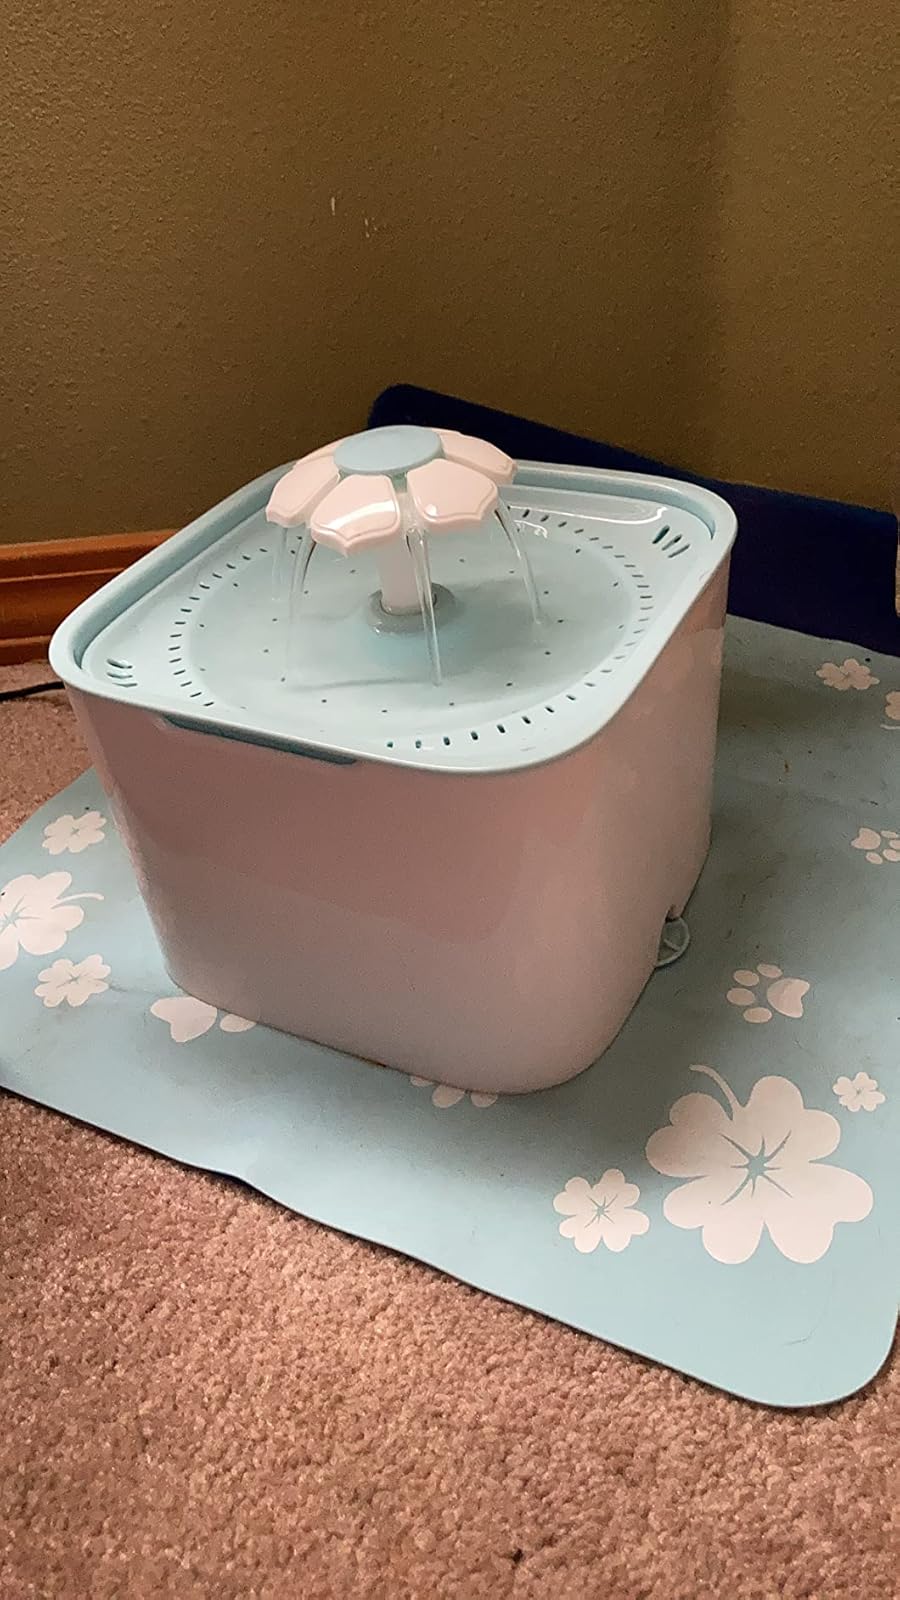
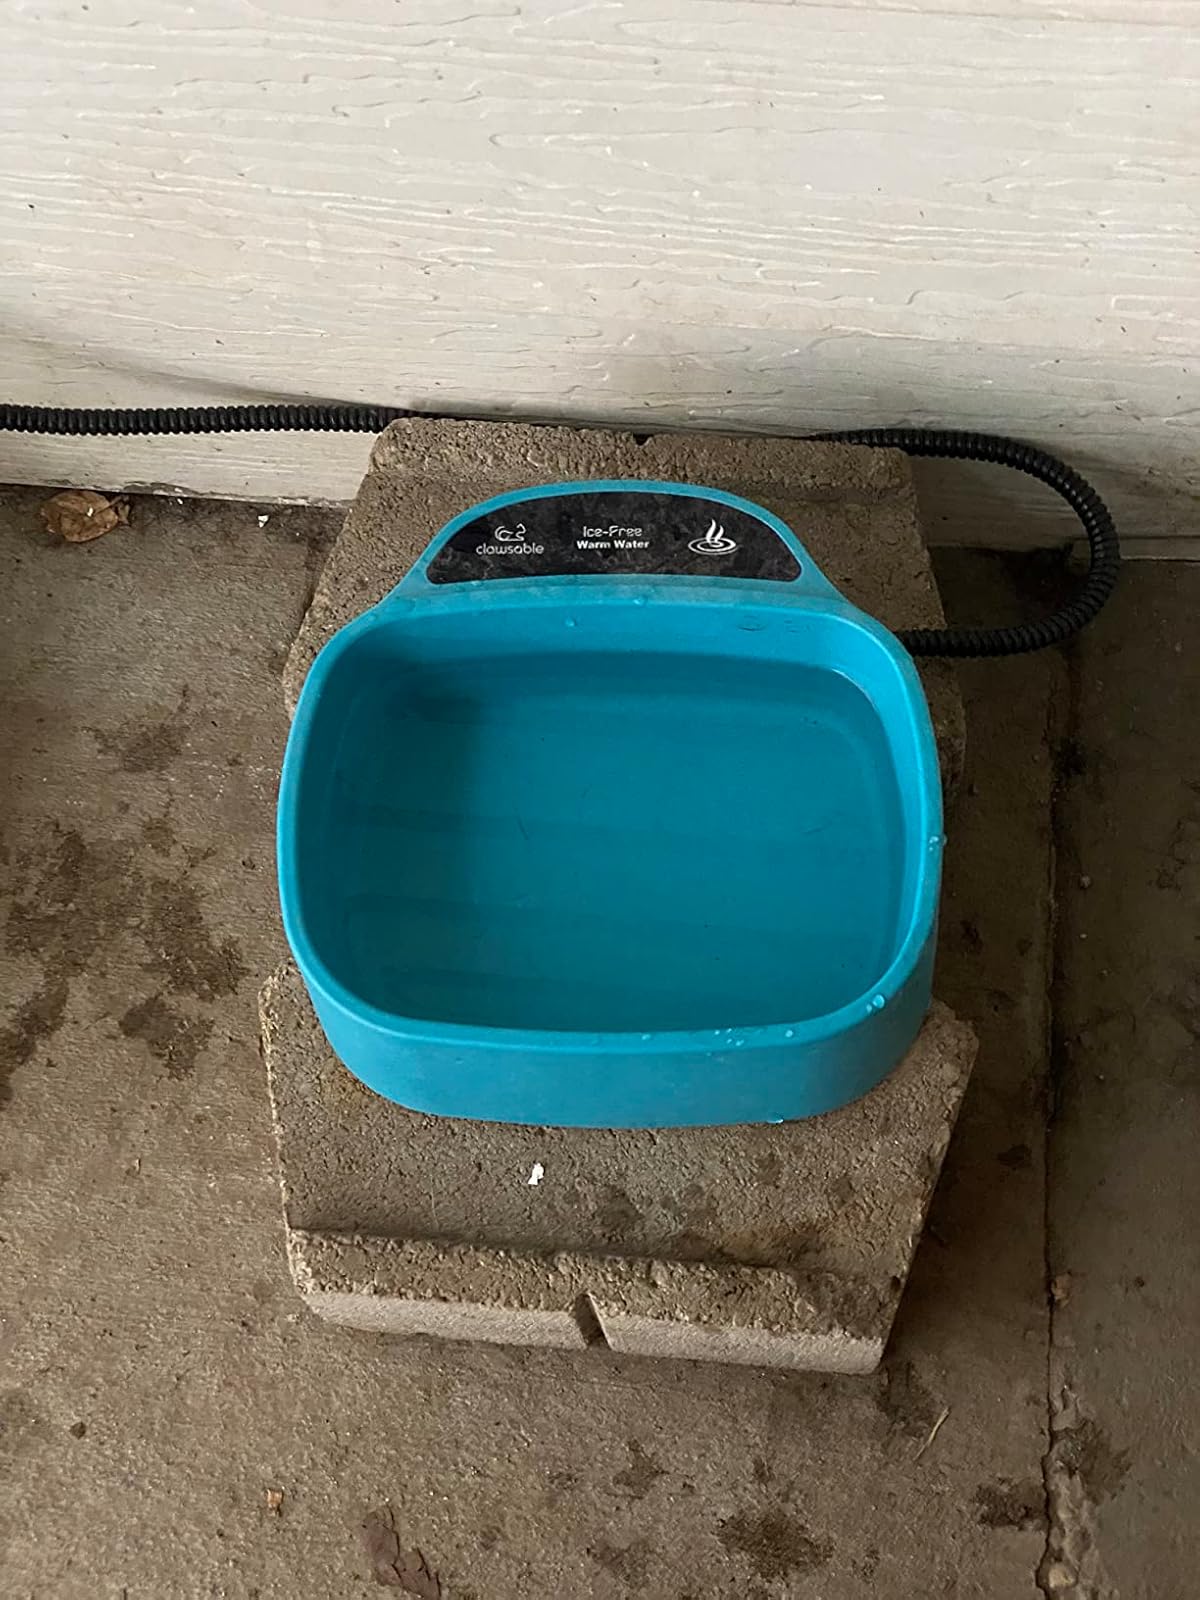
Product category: items_bowl
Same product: no